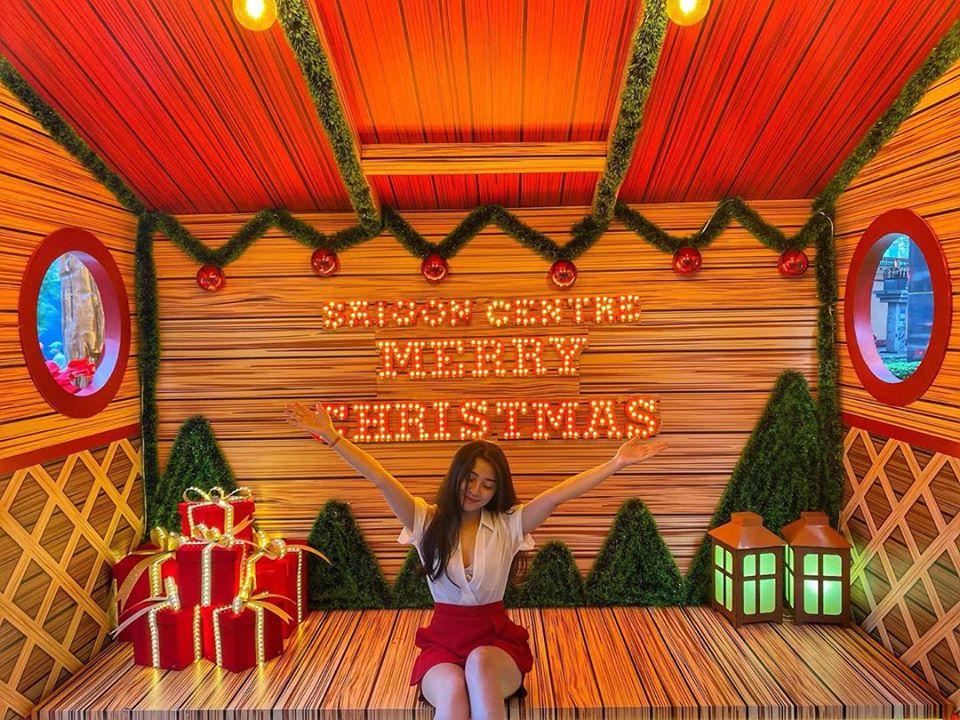
cô gái mặc áo trắng đang giơ hai tay ra để tạo dáng chụp ảnh